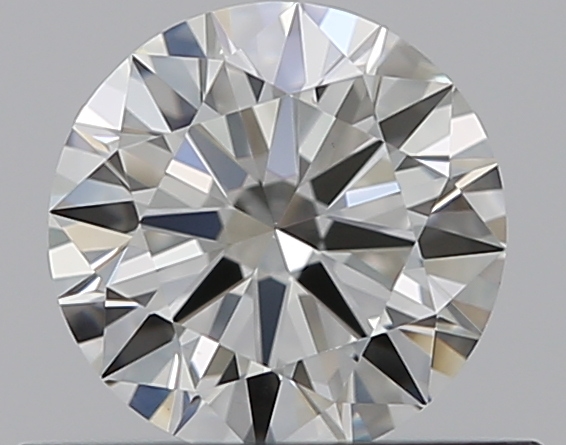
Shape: round
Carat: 0.5
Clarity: VS1
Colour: I
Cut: EX
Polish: EX
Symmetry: EX
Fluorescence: N
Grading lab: GIA
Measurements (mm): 5.11 x 5.12 x 3.08